Brit Awards 1997

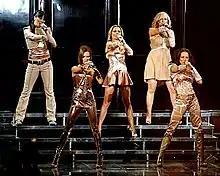
Two-time winner Spice Girls as most nominations and awards

Ginger Spice, Geri Halliwell, wore the Union Jack dress whilst performing onstage with the group. Spicemania was at its height in the UK and the Spice Girls had just cracked the US as well, reaching number 1 with their debut single and album. Geri Halliwell captured the zeitgeist and became pin-up girl for Cool Britannia.